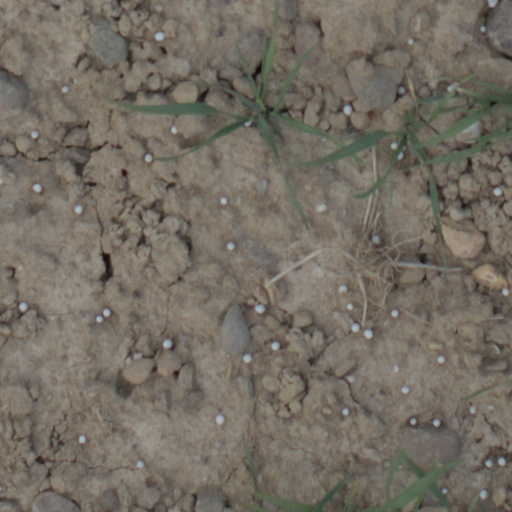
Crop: wheat